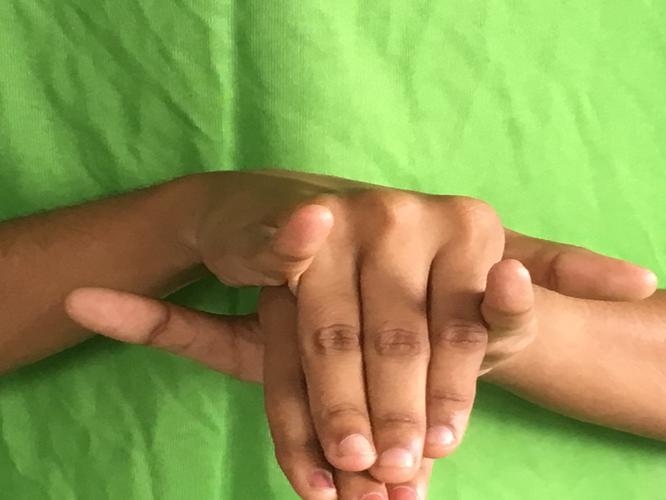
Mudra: Varaha
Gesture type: double_hand